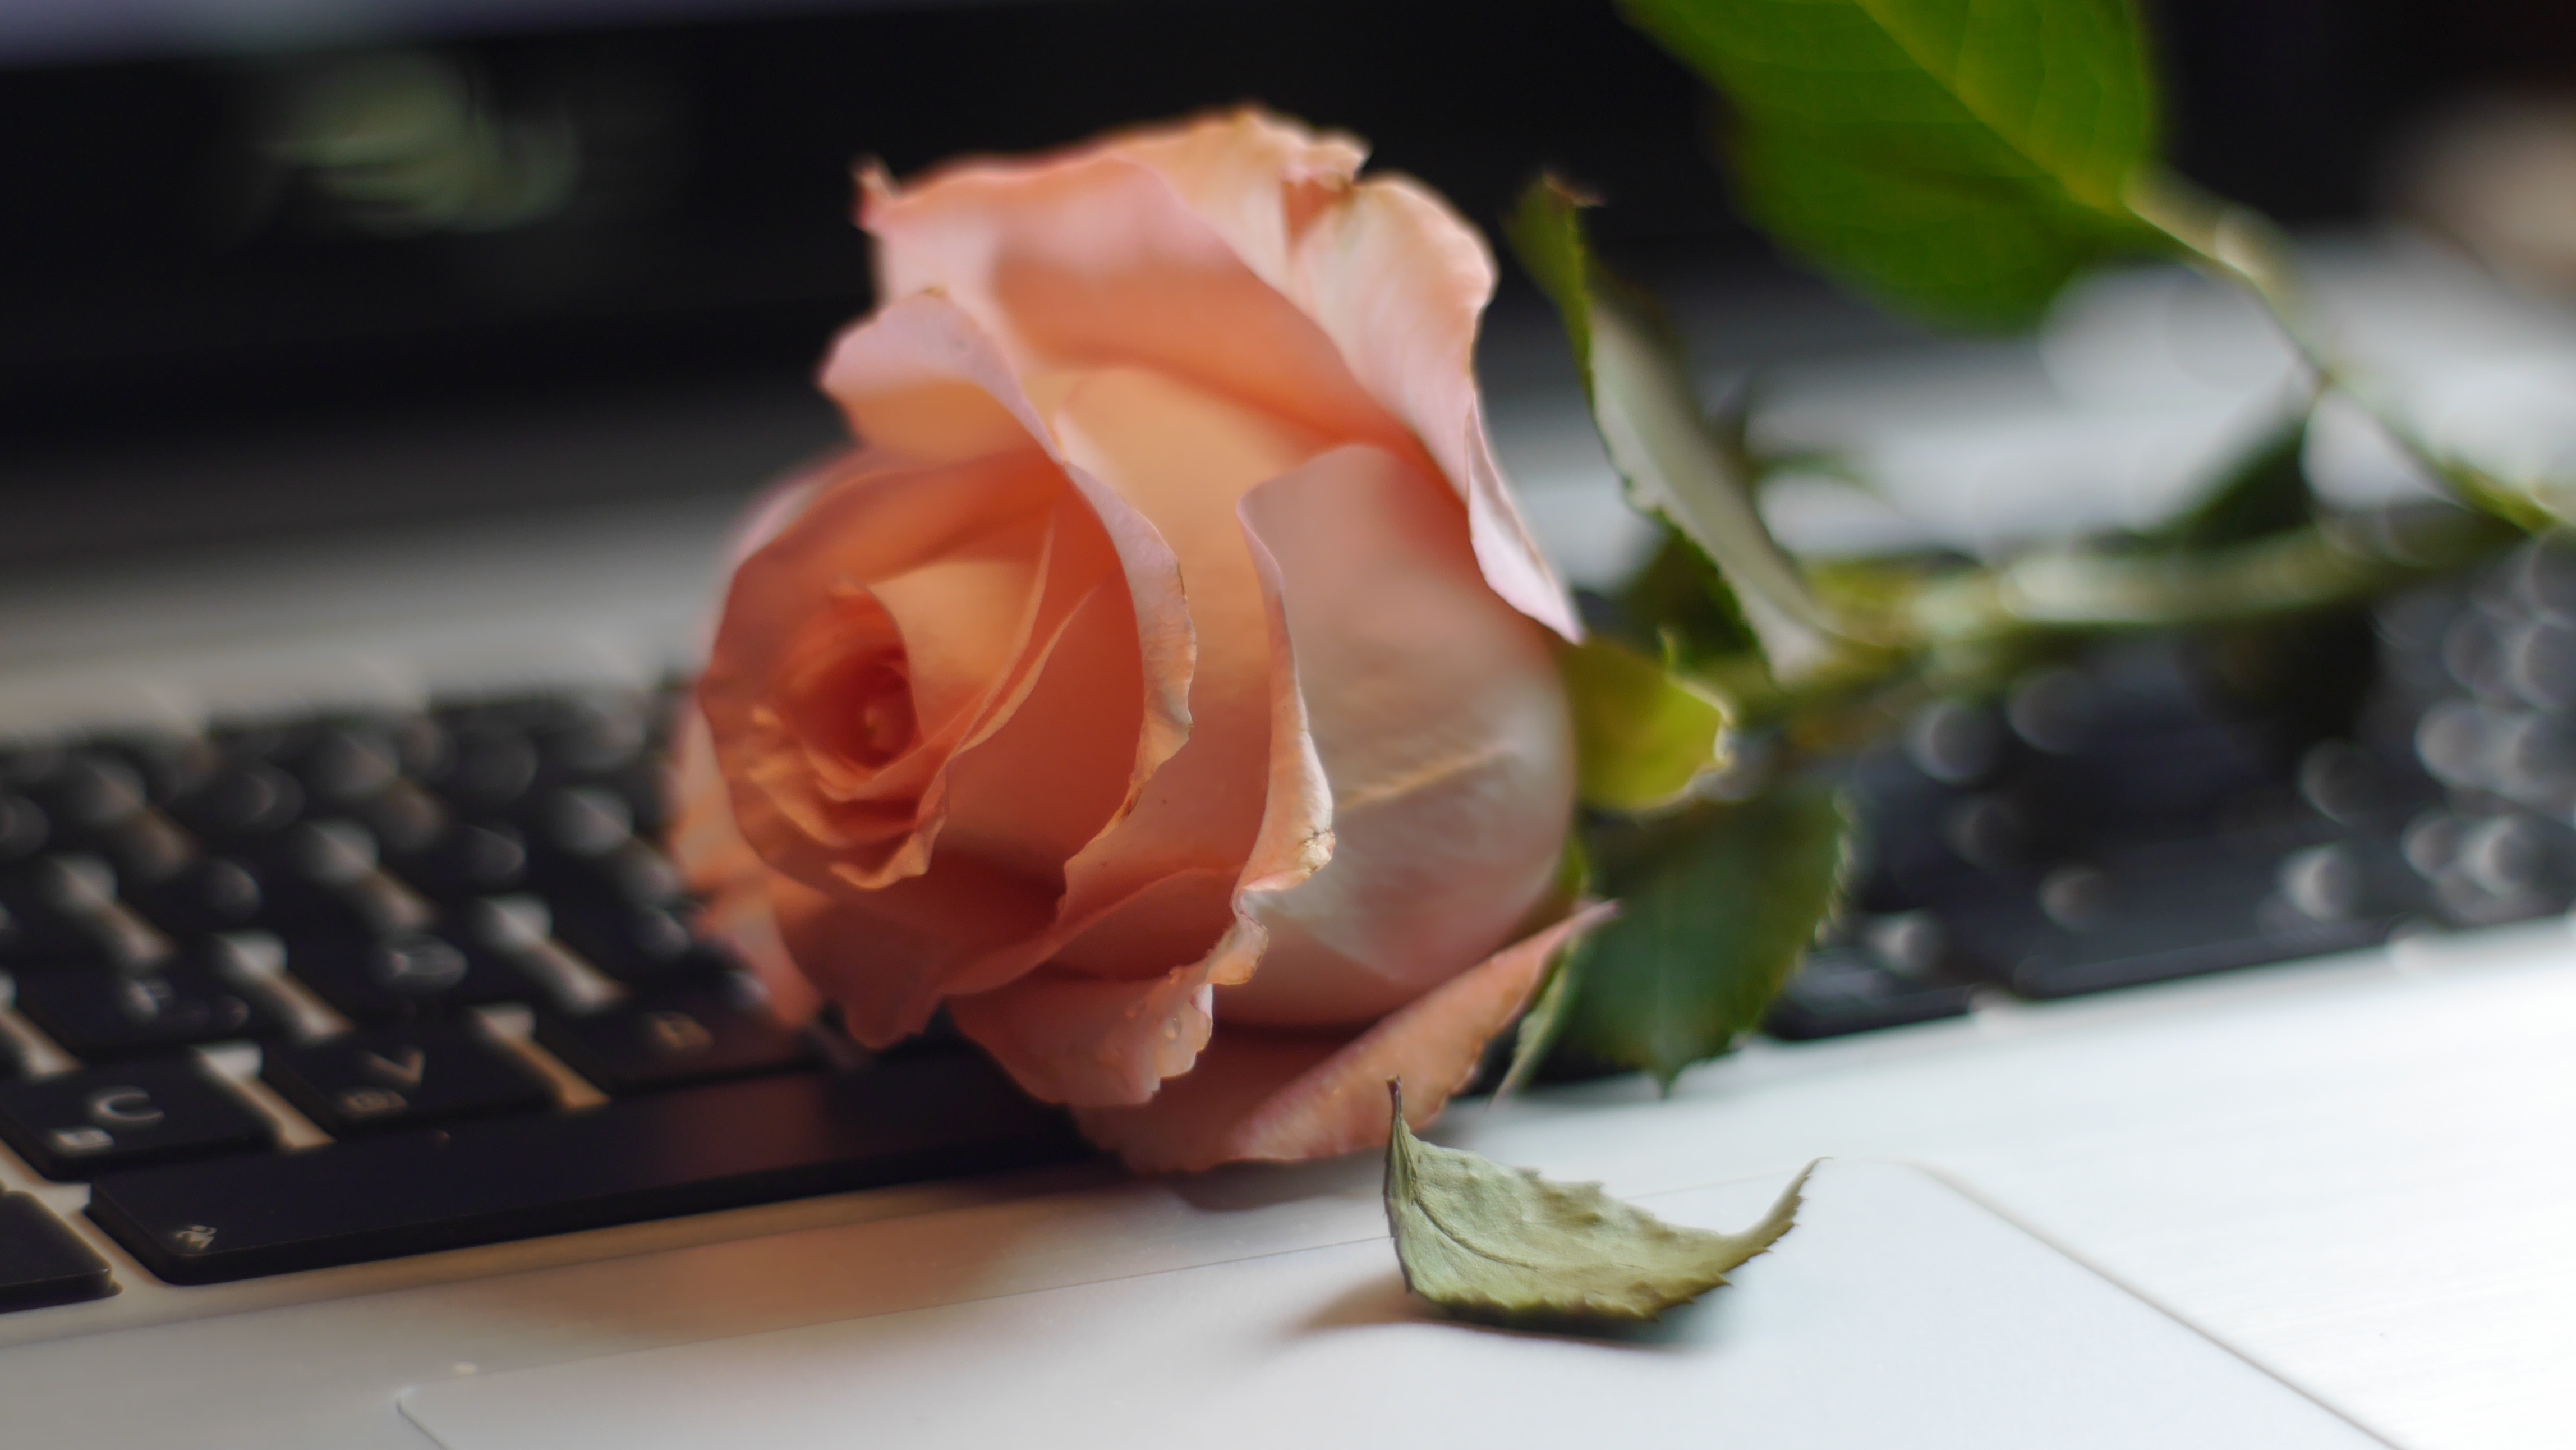
computer, hand, plant, keyboard, photography, leaf, flower, petal, rose, still life, close up, floristry, macro photography, defoliation, flowering plant, land plant